Autobianchi A112

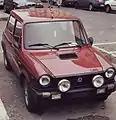

The seventh series, presented in 1984, only saw minor changes, largely remaining the same as the sixth. The taillights were again redesigned and were now joined by a reflective strip. The rear license plate was relocated to the bumper and the dashboard received modifications, more noticeable in the better equipped Elite and LX versions. The Abarth received standard front foglights, which were optional on the other versions. The Abarth also has red seatbelts. While the Junior retained small hubcaps, and the Abarth received alloys, the rest of the range now received full-face hubcaps. The front corner lights were now white, instead of orange as before. The engines remained as before, all models except the lowest-priced Junior now used five-speed transmissions.